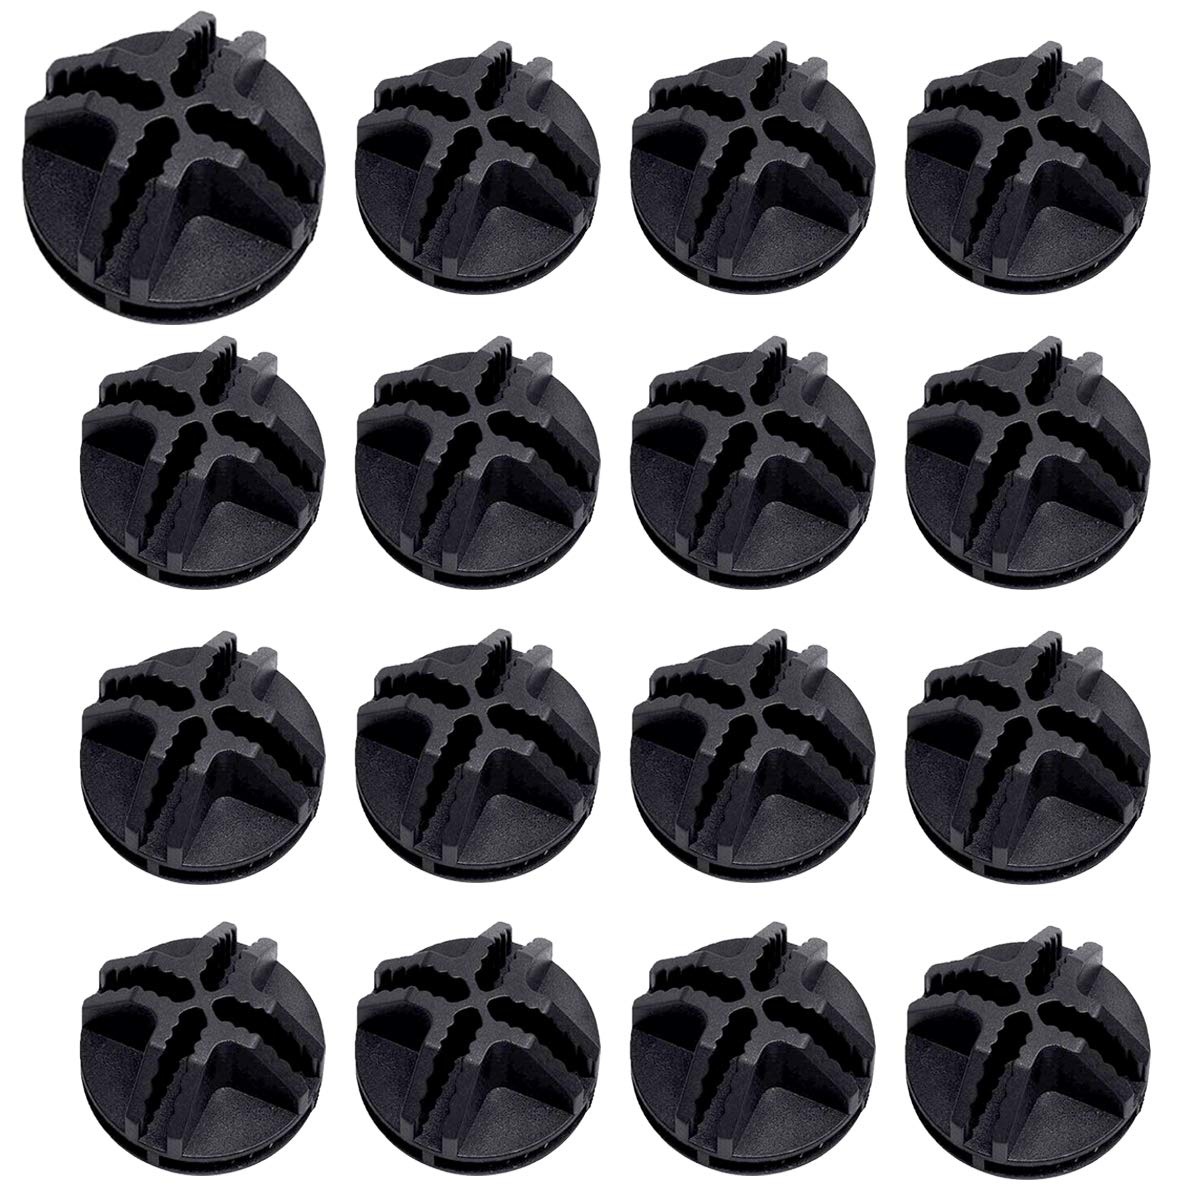
HAPY SHOP 40 Pieces Plastic Storage Cube Connectors Wire Cube Connectors for Modular Closet Storage Organizer and Wire Grid Cube Storage Shelving(Black)
Brand: HAPY SHOP Color: Black Features: Made: Our Wire Grid Cube Connectors are made of resistant ABS reusable and sturdy,can serve for a long time use Value package: Package includes 40 pieces cube connectors;Apply to replacing lost or broken parts;And enough quantity for you to use Size: Our Cube Connectors's size is 3.5 cm/ 1.378 inch in diameter, 0.4 cm/ 0.16 inch in inner width;PLEASE MEASURE YOUR CONNECTORS TO BE SURE THEY ARE CLOSE IN SIZE Design: Each Wire Cube Connectors has 8 slots for panel corners;Compatible with wire cube, modular closet, wire shelving units and so on How to use: Just inset all panels into the connector and make sure all the circular surface toward outside, keep the shelves balance after installation;You can assemble your cubes in any number of different styles thanks to the eight slots on these plastic Cube Connectors Binding: Kitchen model number: H961 Part Number: H961 EAN: 0712396059325 Package Dimensions: 6.3 x 5.7 x 2.9 inches
Brand: HAPY SHOP
Category: Furniture > Cabinets & Storage > Closet Parts & Accessories